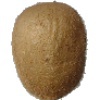
Label: kiwi